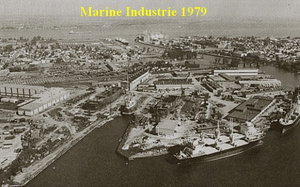
Compagnie Marine Industries de Sorel en 1970
La Société historique Pierre-de-Saurel est un organisme sans but lucratif fondé le 10 juin 1970 par le directeur du Campus Sorel-Tracy du Cégep régional Bourgchemin Roland Gaudreau, Walter S. White, l'abbé Georges-Henri Cournoyer, Thérèse Cadoret, Jocelyne Paul-Hus-Gagné, le bibliothécaire André Durocher, le Dʳ Jean-Marie Tremblay et Louise Valois-Liessens. Elle possède un service d'archives privées agréé depuis 1996 par le ministre de la Culture et des Communications du Québec.